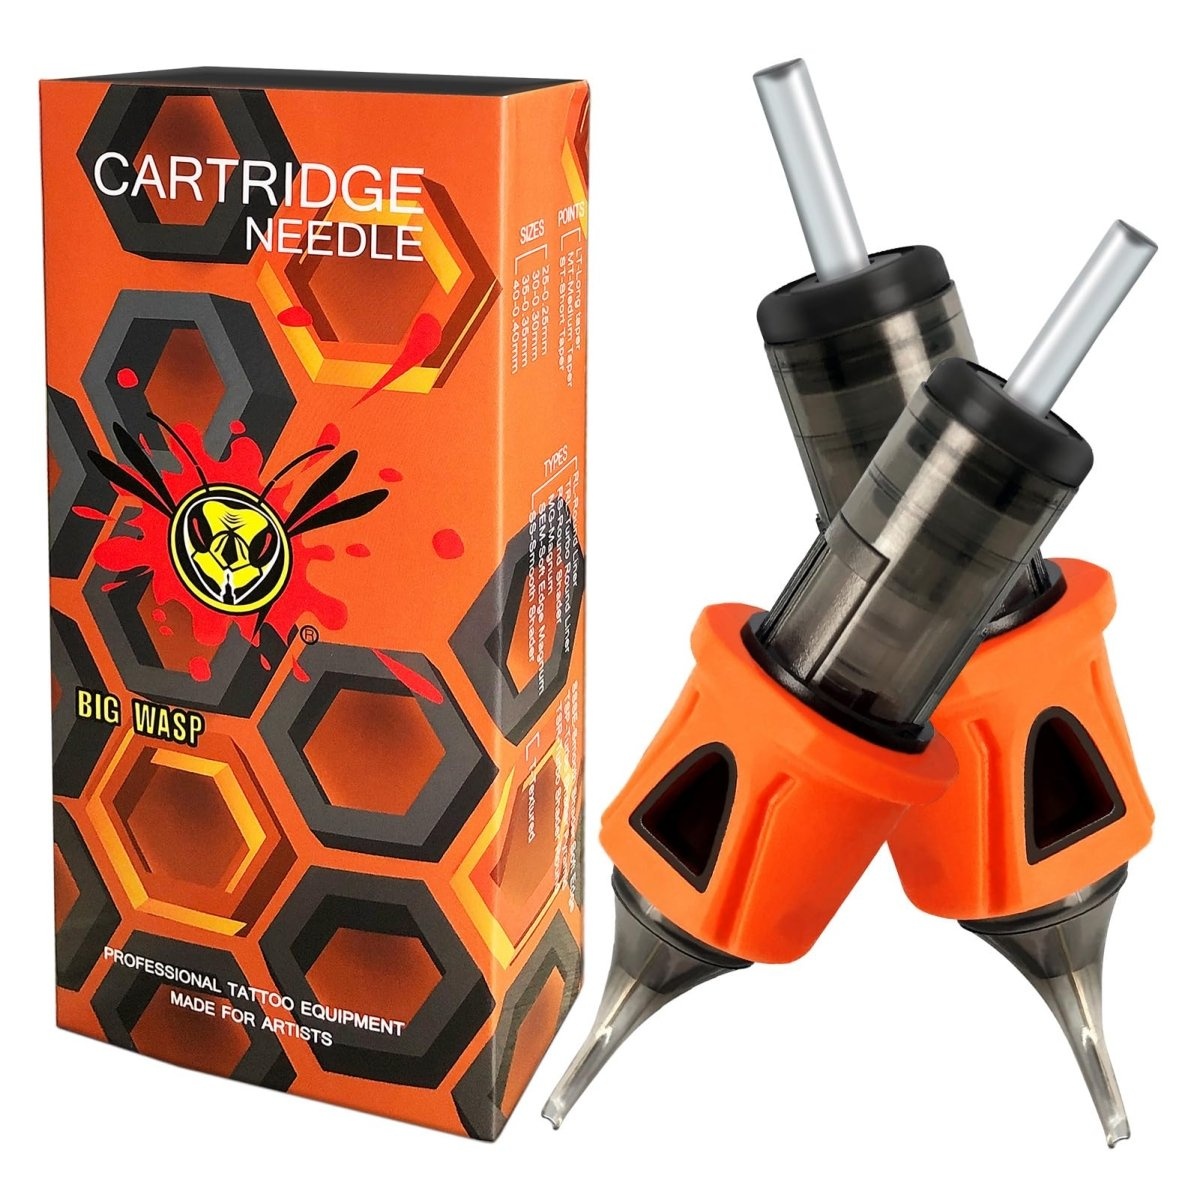
BIGWASP Energy 1213RS Tattoo Needle Cartridges with Finger Ledge - 20pcs.
Brand: Big Wasp
BIGWASP Energy tattoo needle cartridges offer noise and vibration reduction, resulting in a smoother and more stable tattooing experience. Enjoy uninterrupted creativity with our enhanced ink capacity and universal compatibility with various tattoo machines and grips. Each cartridge needle undergoes strict quality control, ensuring safety and transparency with a leak-proof membrane and transparent design. Package Dimensions: 7.8 x 3.5 x 1.5 inches
Category: Business & Industrial > Piercing & Tattooing > Tattooing Supplies > Tattooing Needles